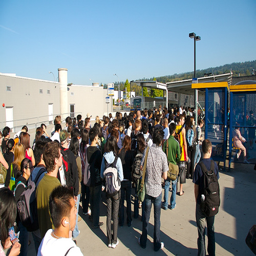
A group of people are stadning together looking at something
The people are all standing in a line.
a large group of people standing near a building in the background
A crowd of people wait outside of a passenger train station.
Large group of students waiting to enter an area